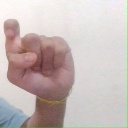
अक्षर: इ